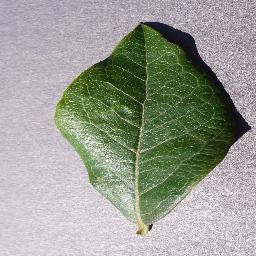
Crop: blueberry
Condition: healthy